Diogenes

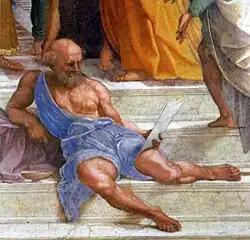
Diogenes in Raphael's "The School of Athens" (1509–1511).

Diogenes showed little concern for his burial, instructing that his body be discarded, either left unburied outside the city wall for wild animals, thrown into a ditch and covered with dust, or even dumped into the river Ilisos. Diogenes's followers ended up in a violent dispute over how and who should manage his burial, an anecdote that seems to convey they had not fully embraced his lesson of indifference to human customs. Ultimately, the Corinthians arranged a funeral, and he was buried outside the city walls near the western gate, close to where he spent his final years. Eubulus, on the other hand, reports that Diogenes was buried by the children of Xeniades, for whom he had served as a tutor. Pausanias, writing in the 2nd century AD, noted that Diogenes's tomb was among those visible near Corinth.